Didier Desprez

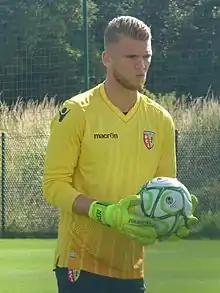
Desprez in 2019

Didier Pierre Jean-Paul Desprez (born 13 March 1999) is a French professional footballer who plays as goalkeeper for BGL Ligue club F91 Dudelange.